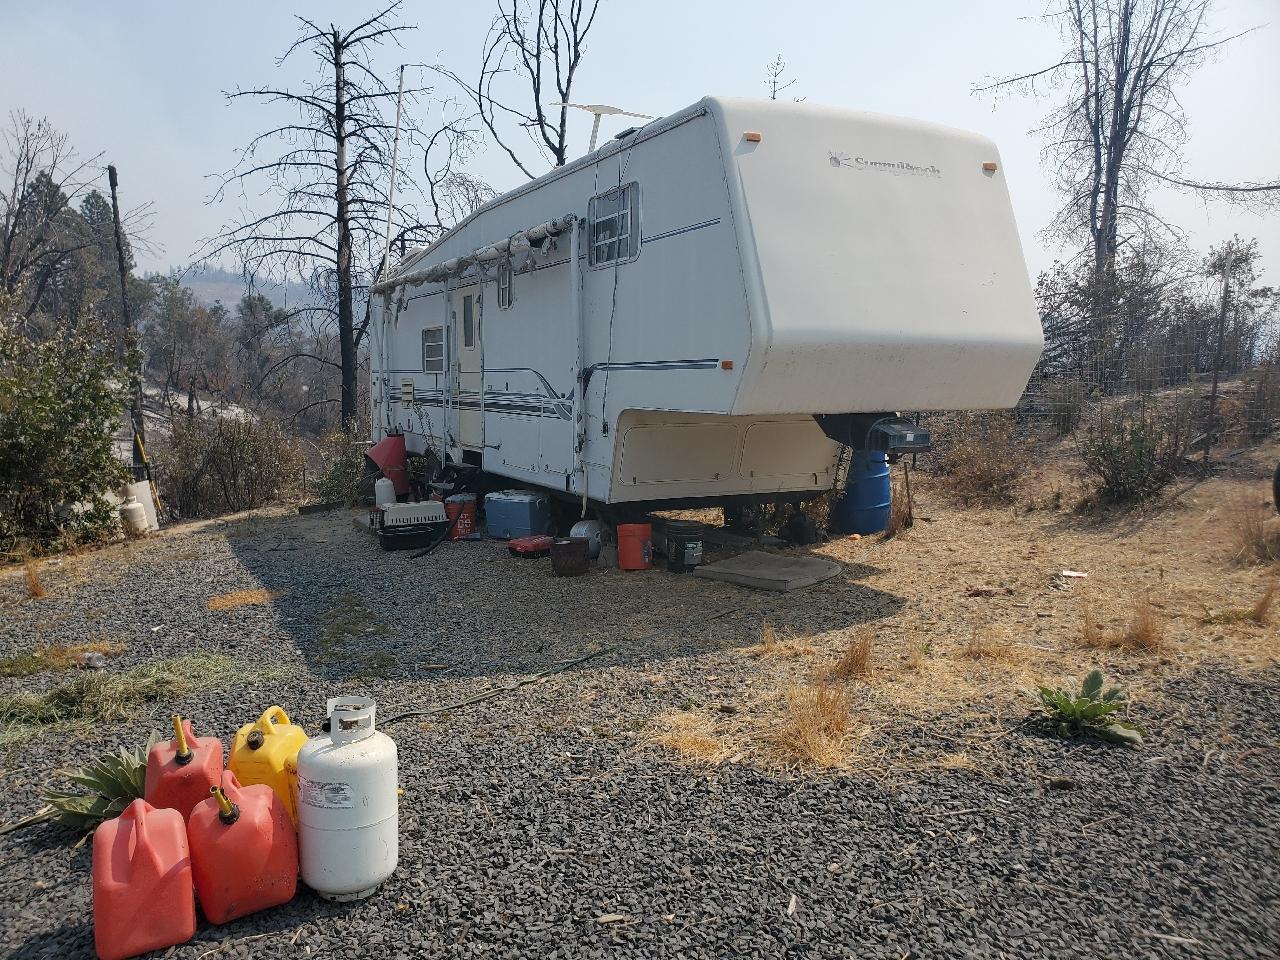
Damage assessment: no_damage